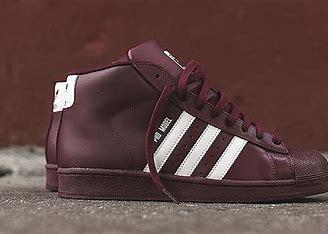
Brand: Adidas
Model: Pro Model